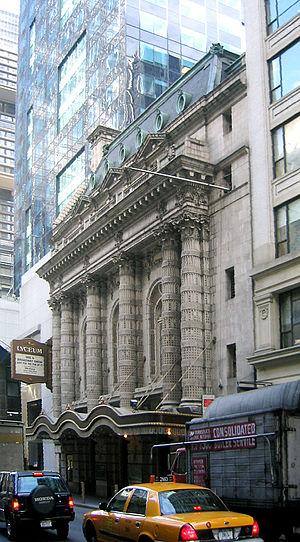
Adolph Zukor est un producteur de cinéma d'origine hongroise, né le 7 janvier 1873 et mort le 10 juin 1976 à l'âge de 103 ans.